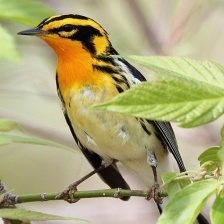
Species: BLACKBURNIAM WARBLER
Scientific name: SETOPHAGA FUSCA